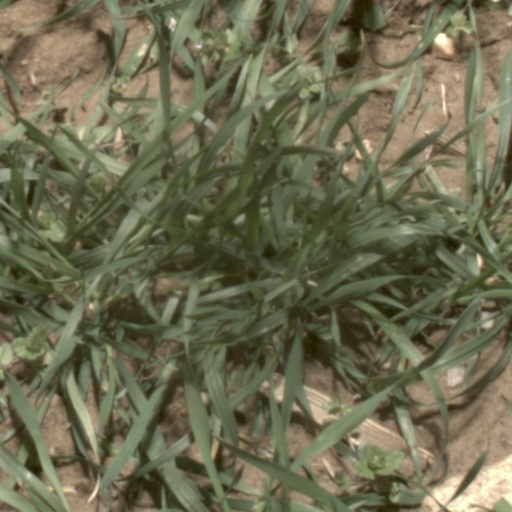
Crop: wheat